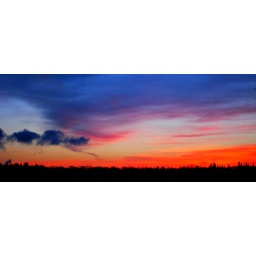
a morning sky over Edmonton with blues and pink and orange color